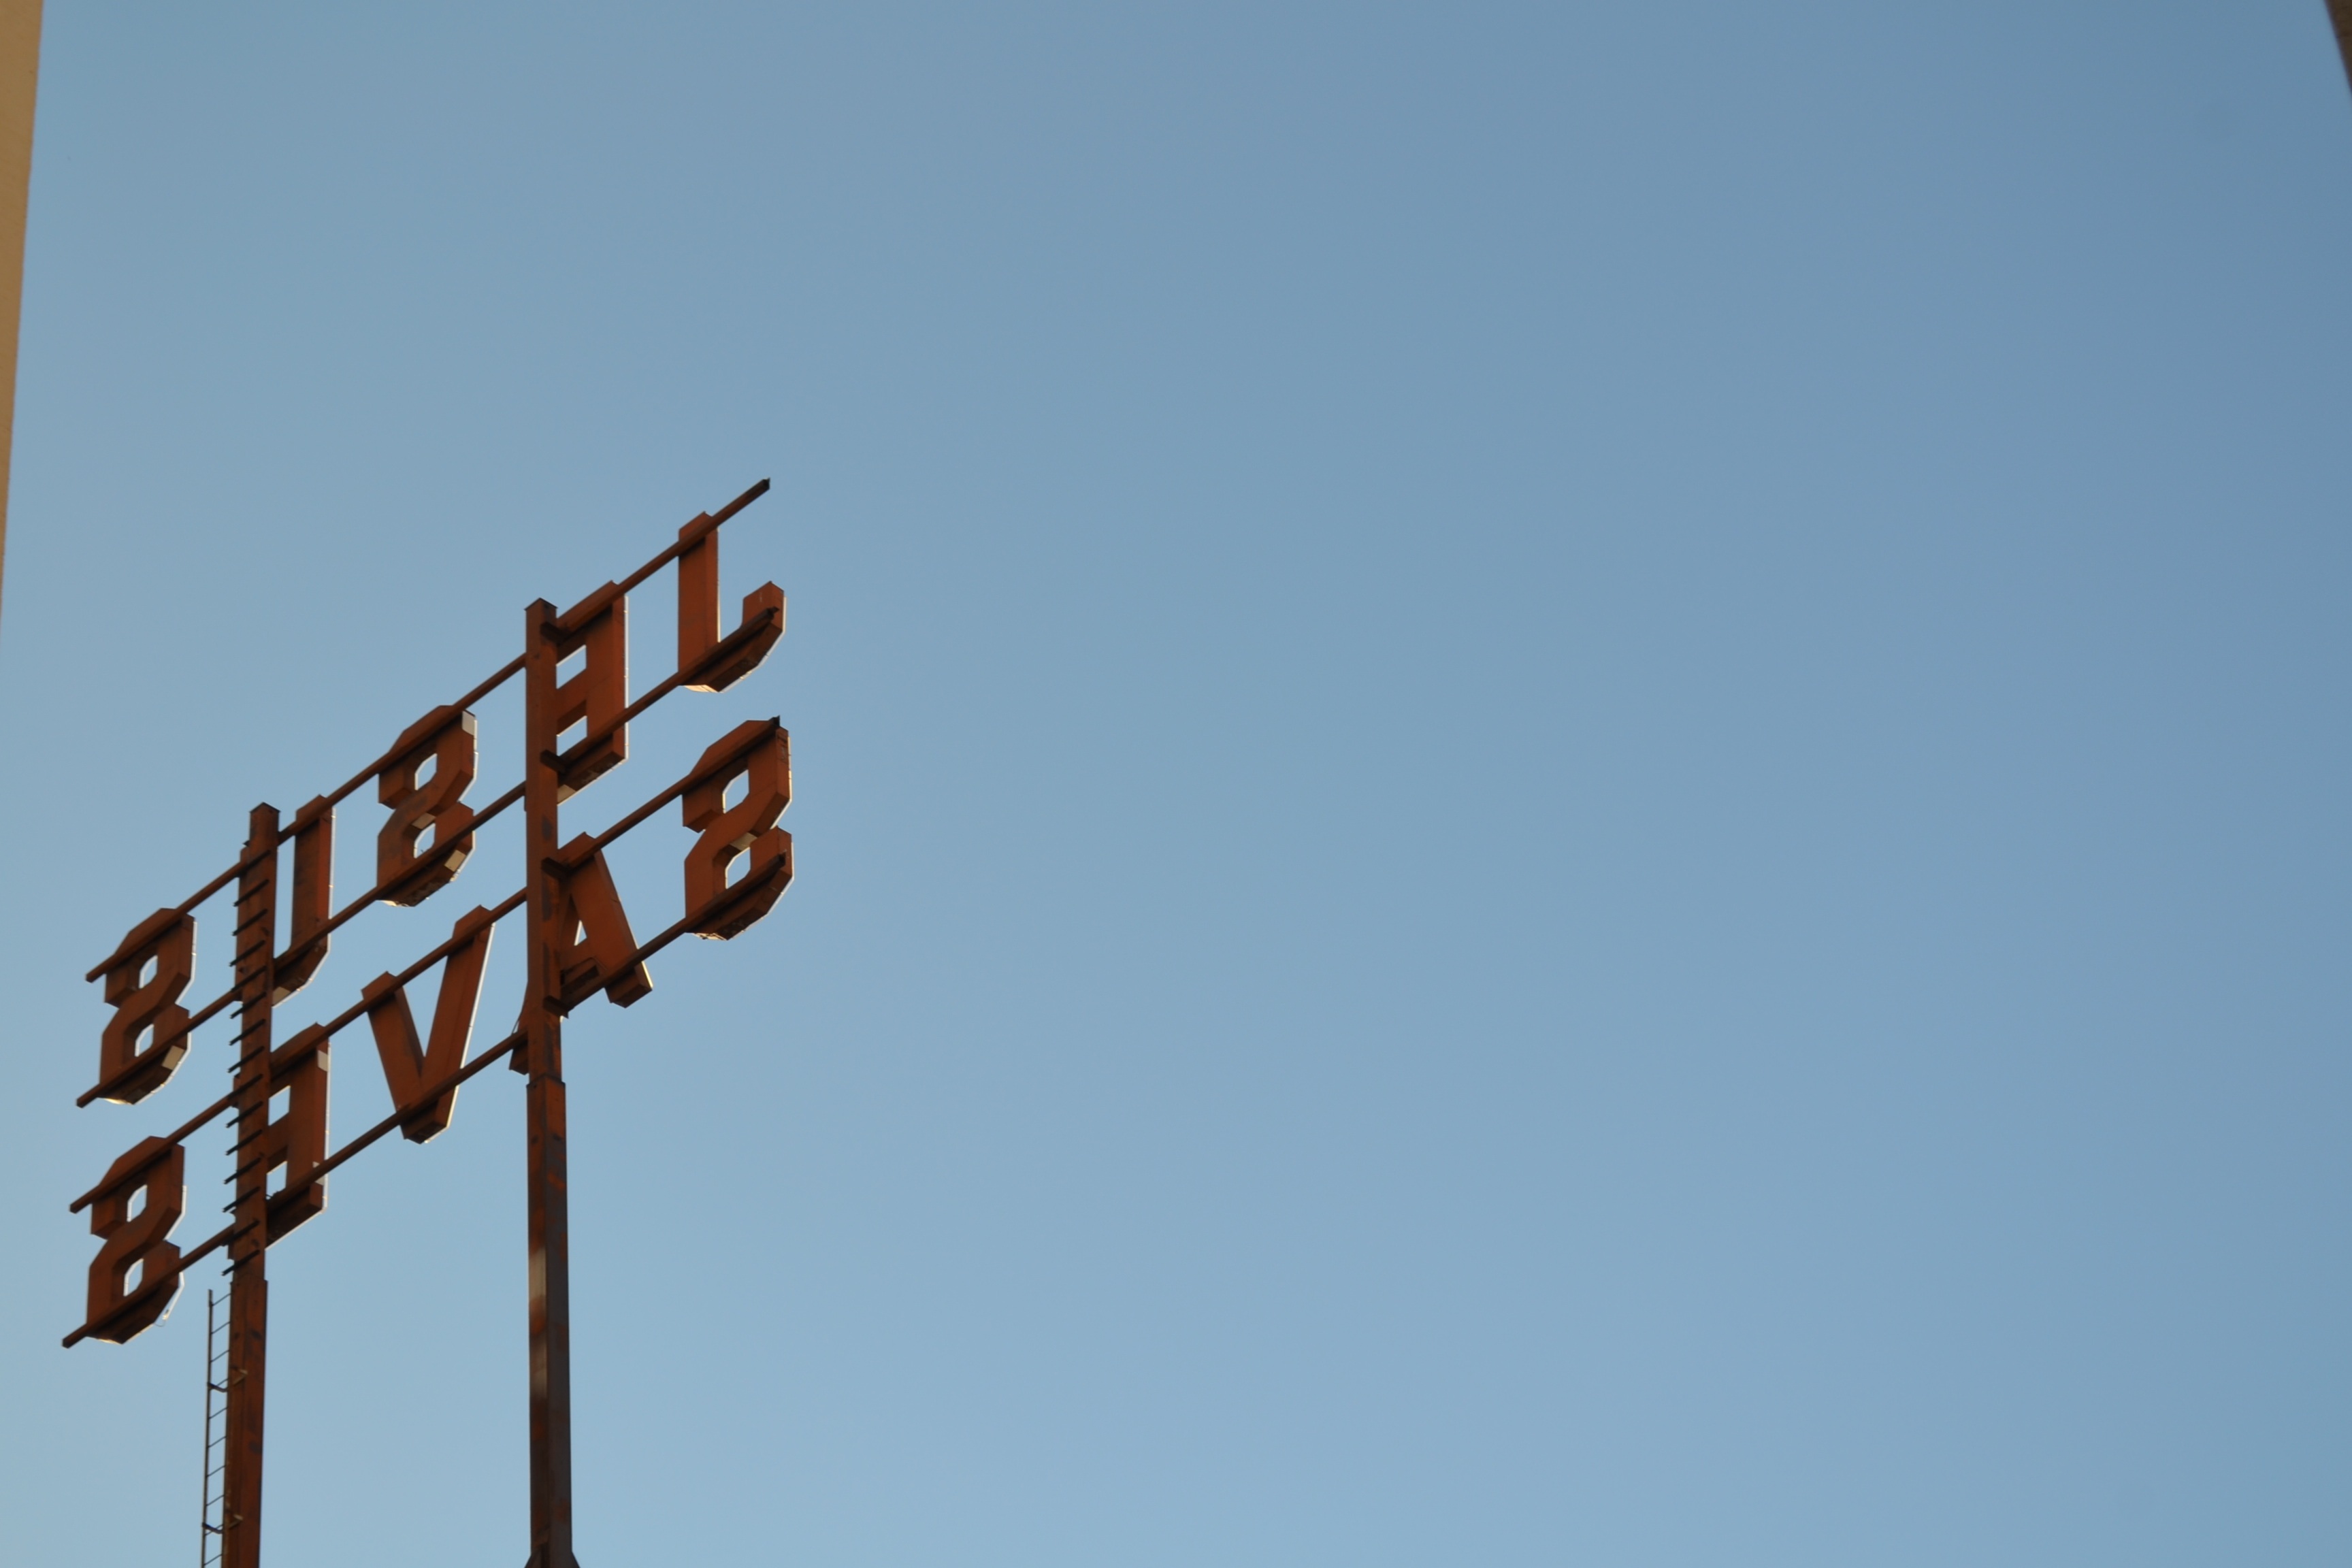
sky, sign, street light, street sign, signage, lighting, light fixture